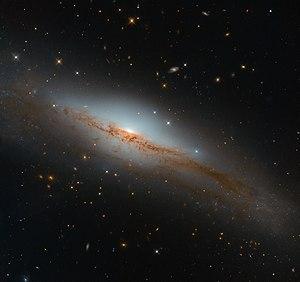
NGC 3749 est une vaste galaxie spirale vue par la tranche et située dans la constellation du Centaure à environ 123 millions d'années-lumière de la Voie lactée. NGC 3749 a été découvert par l'astronome britannique John Herschel en 1835.